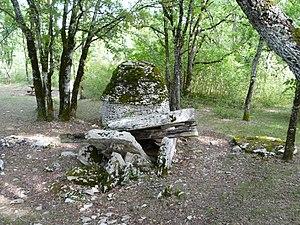
Le dolmen de Peyrelevade, Limeyrat, Dordogne, France.